Answer in natural language. Which object is closer to the camera taking this photo, black metal chair (highlighted by a red box) or Window (highlighted by a blue box)? Choose between the following options: black metal chair (highlighted by a red box) or Window (highlighted by a blue box)
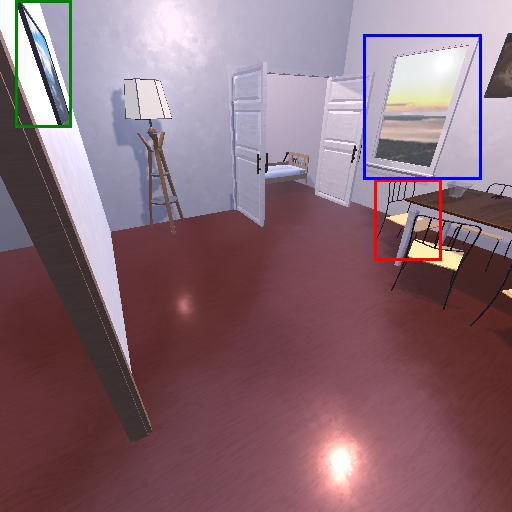
<answer>black metal chair (highlighted by a red box)</answer>